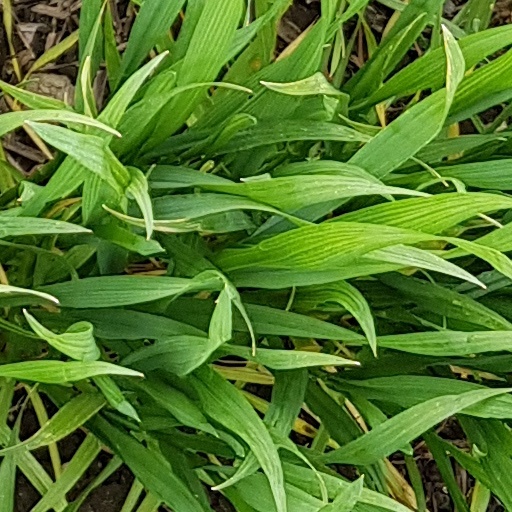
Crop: wheat